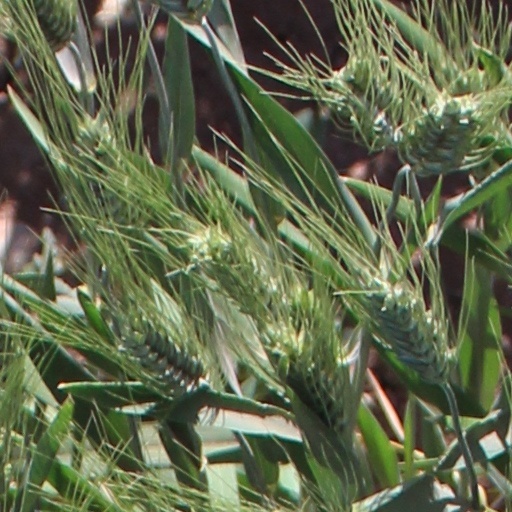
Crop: wheat